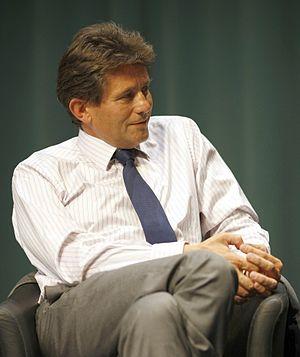
Henri de La Croix de Castries, dit Henri de Castries, né le 15 août 1954 à Bayonne, est un homme d'affaires français.
La famille de La Croix de Castries olim Lacroix est une famille noble française subsistante, originaire de Montpellier en Languedoc, anoblie par charge en 1487.